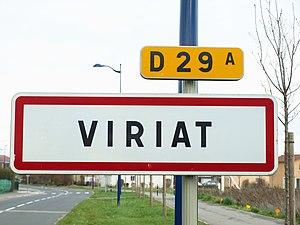
Viriat (Ain, France)
Viriat est une commune française située dans le département de l'Ain, en région Auvergne-Rhône-Alpes.